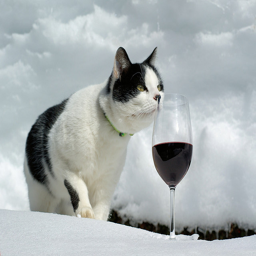
A cat that is sniffing a glass of wine.
A black and white cat in the snow, sniffing a glass of red wine.
A cat sniffs a glass of red wine.
White and black cat smelling a glass of wine.
A gray and white cat sitting next to a wine glass.